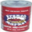
Label: can